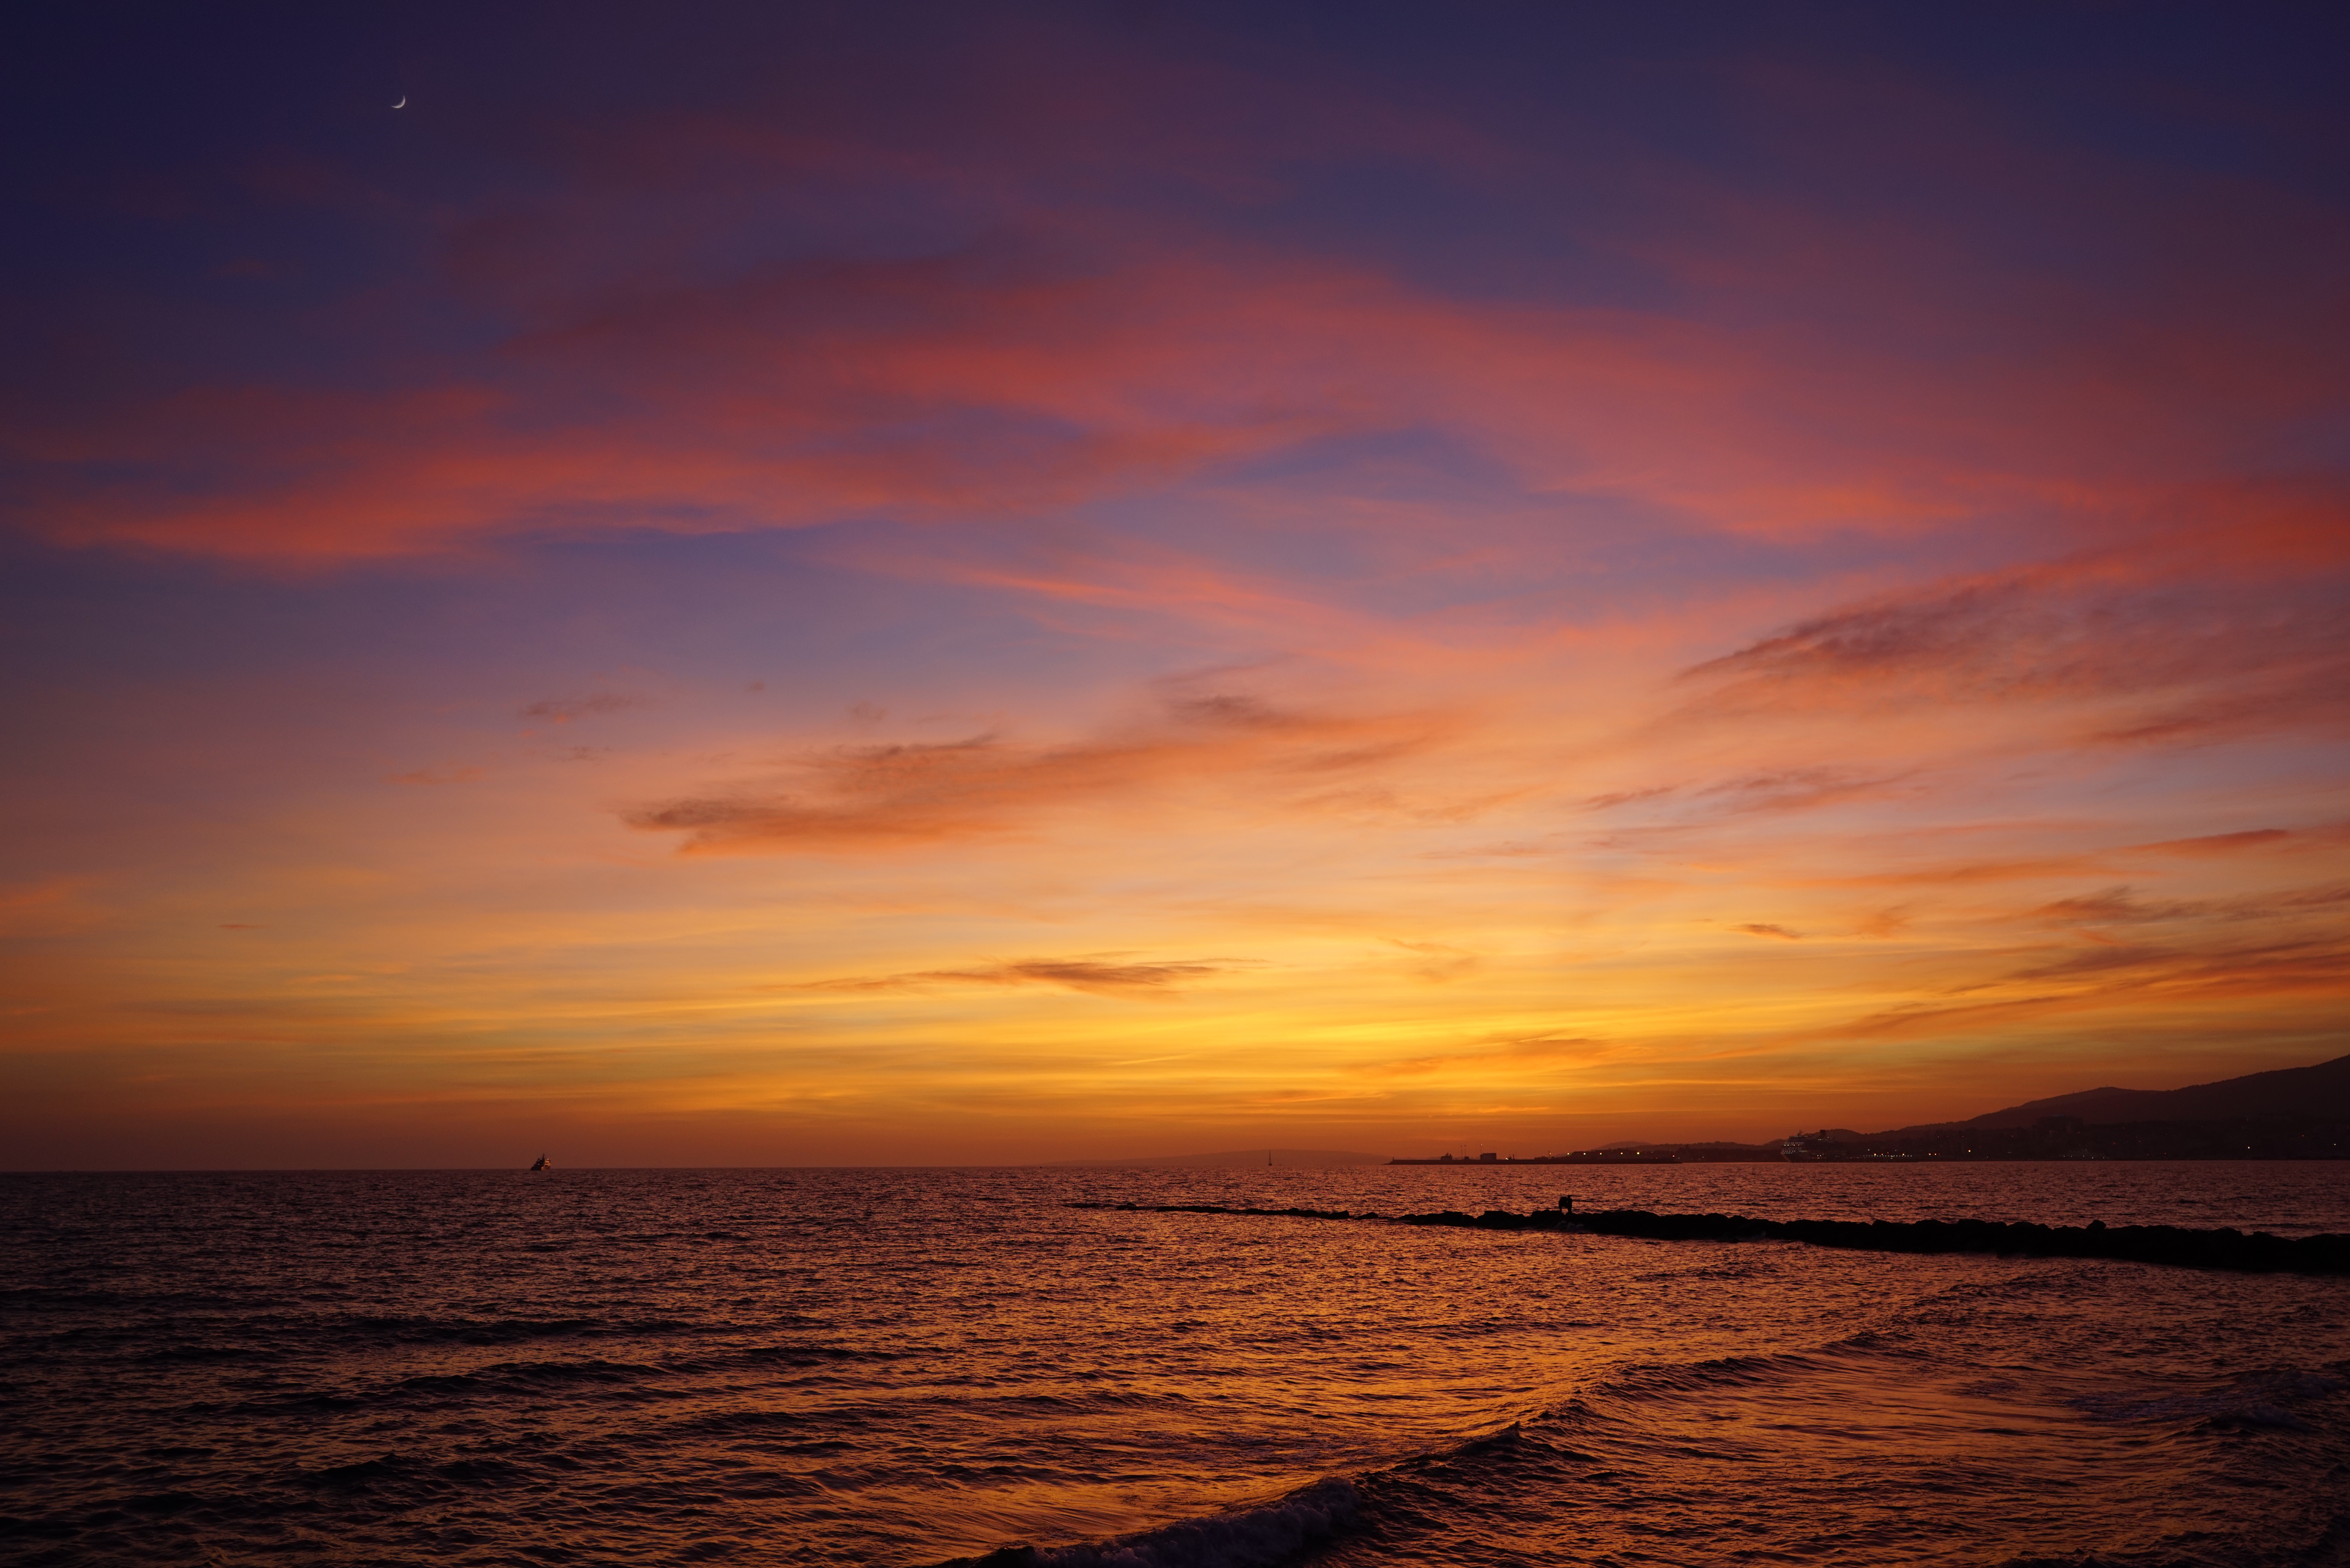
beach, sea, coast, ocean, horizon, cloud, sky, sun, sunrise, sunset, morning, wave, dawn, dusk, evening, afterglow, wind wave, red sky at morning